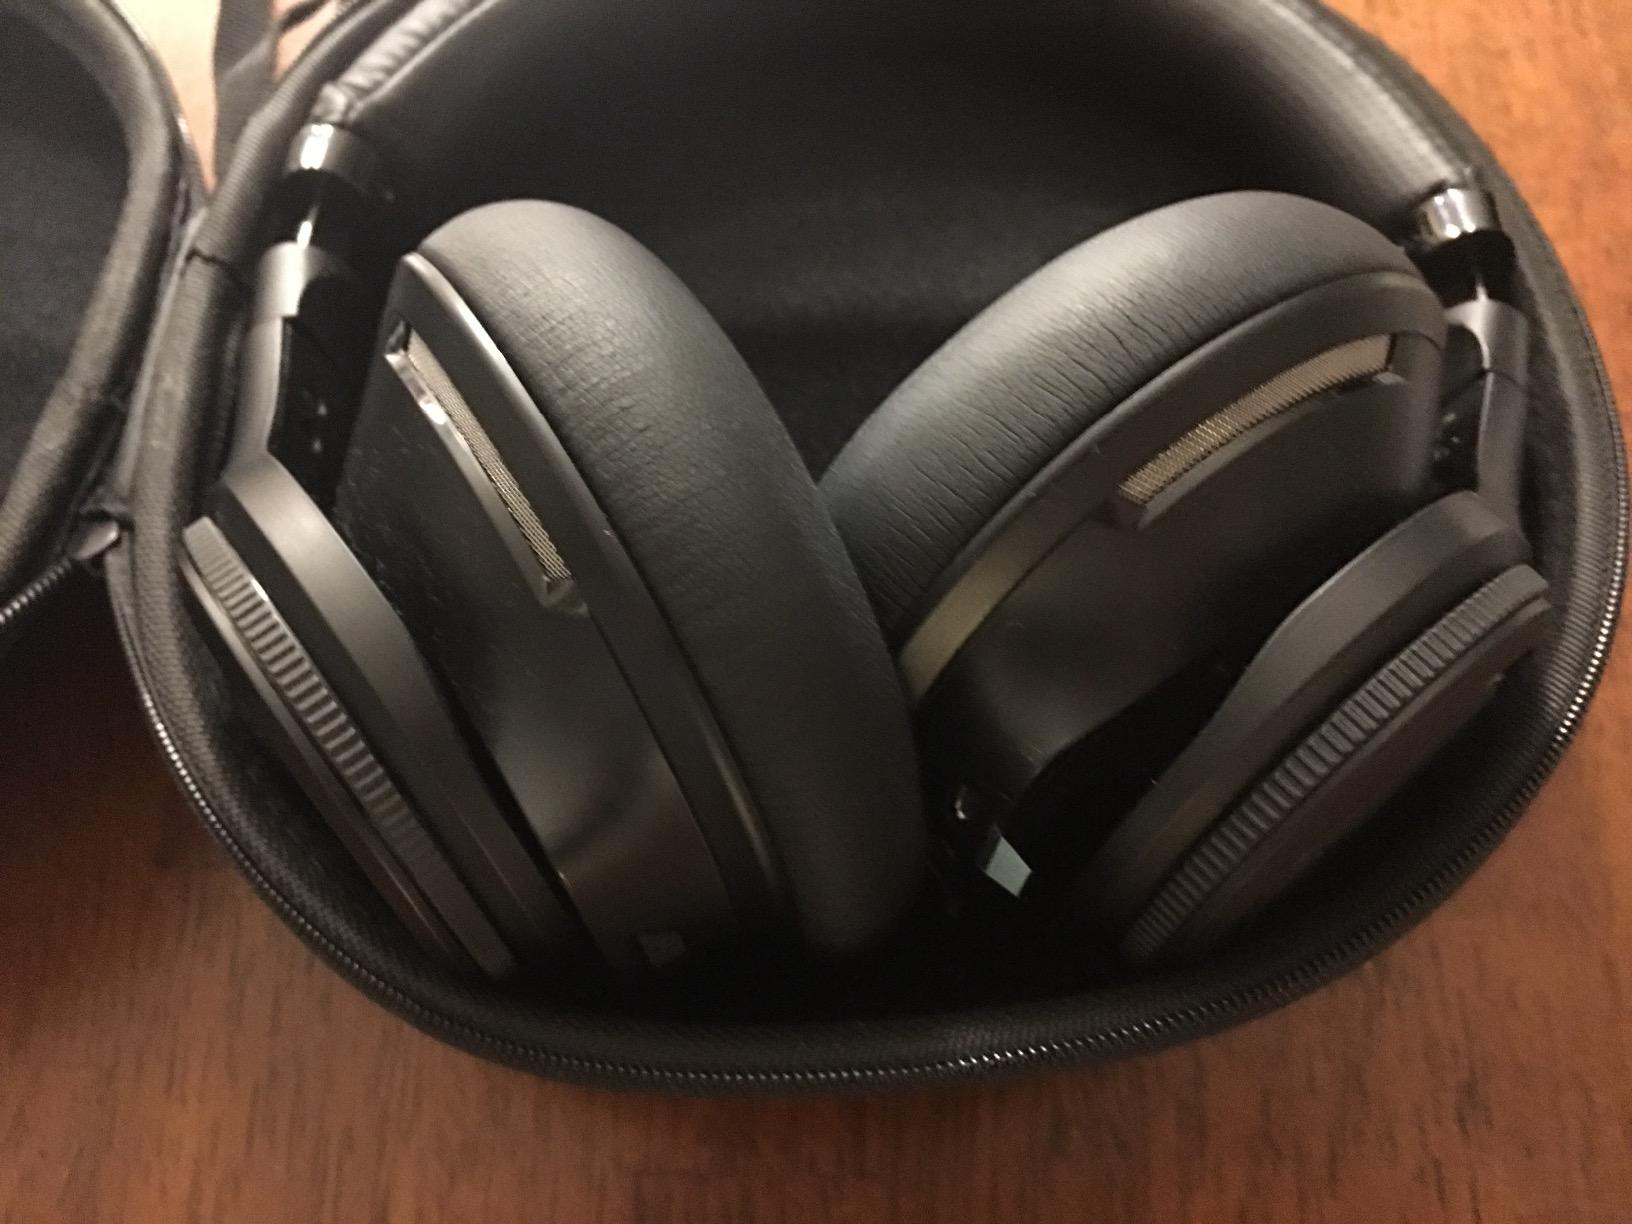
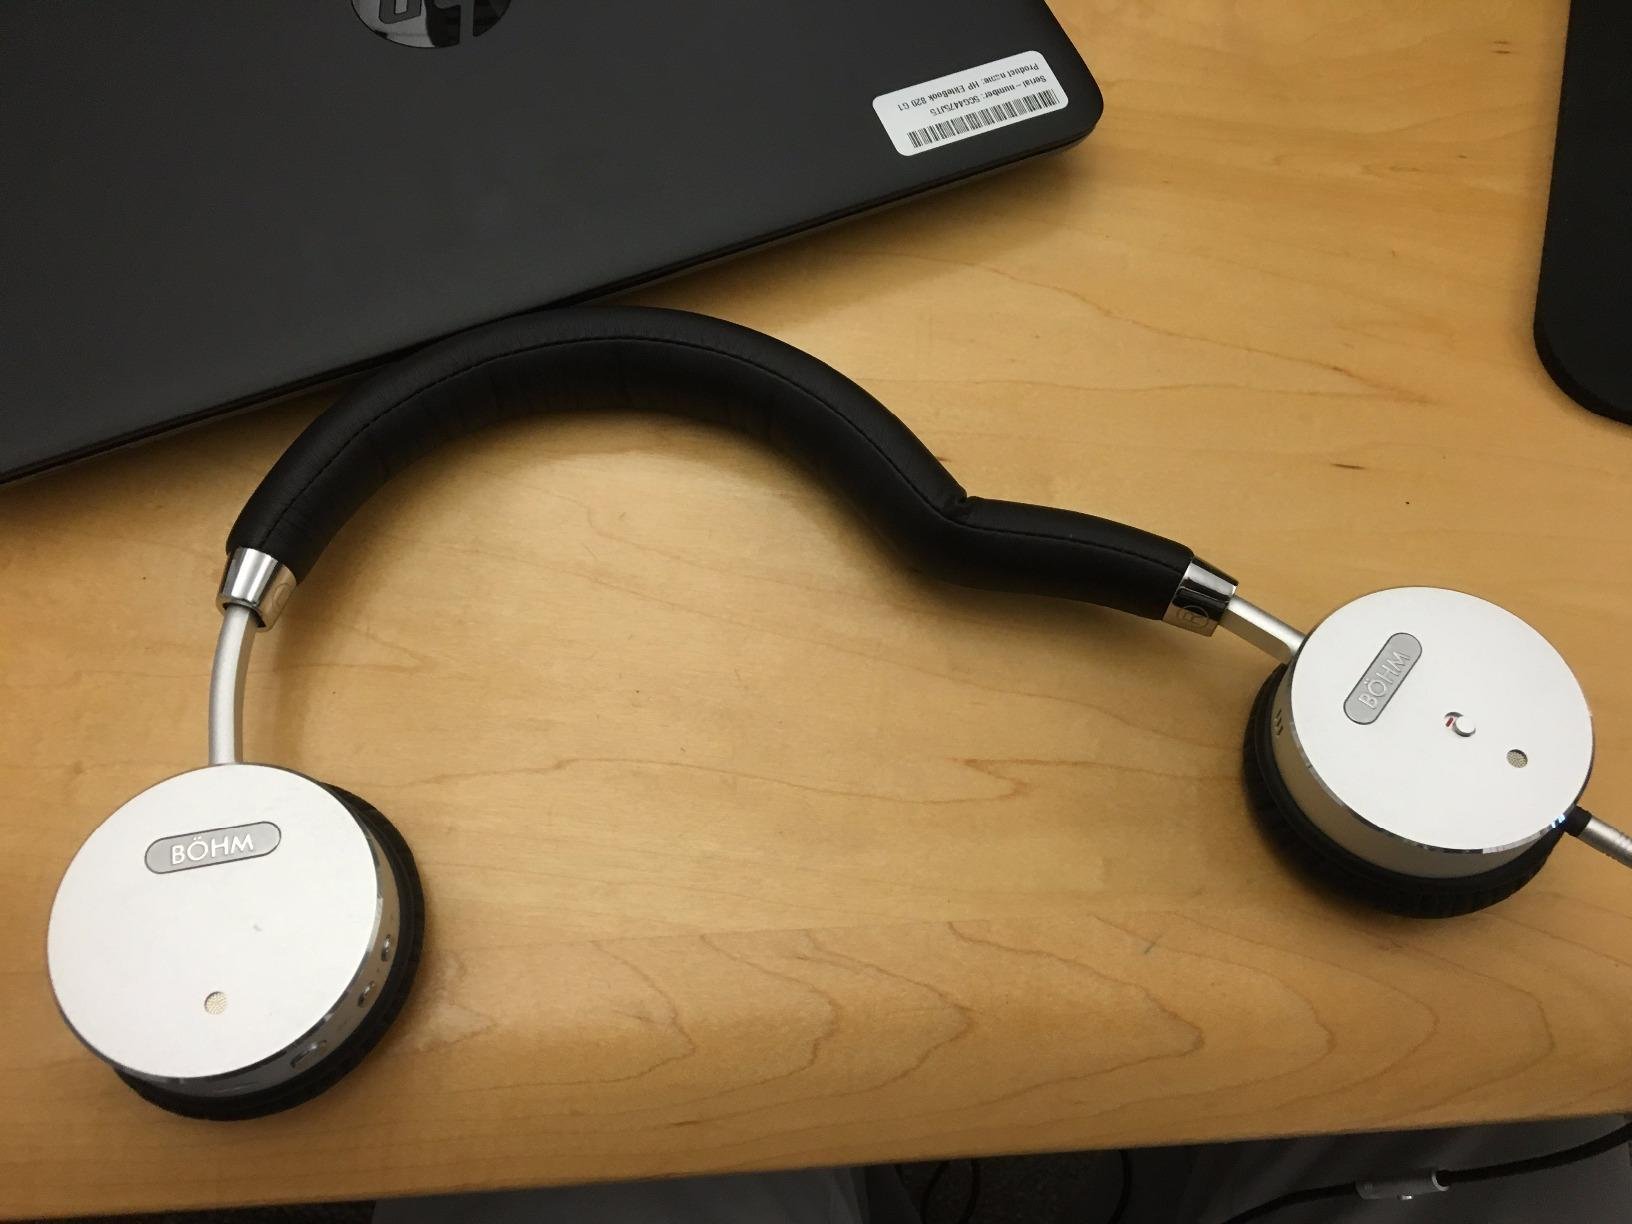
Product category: headphones
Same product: no